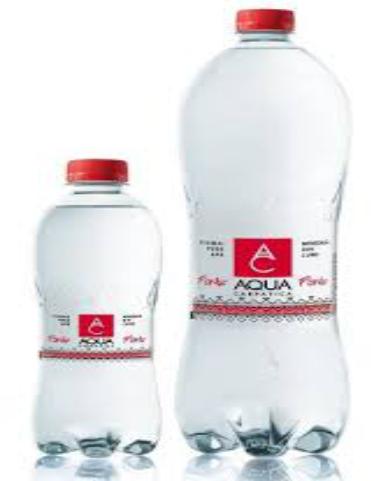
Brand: Aqua Carpatica
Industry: Food